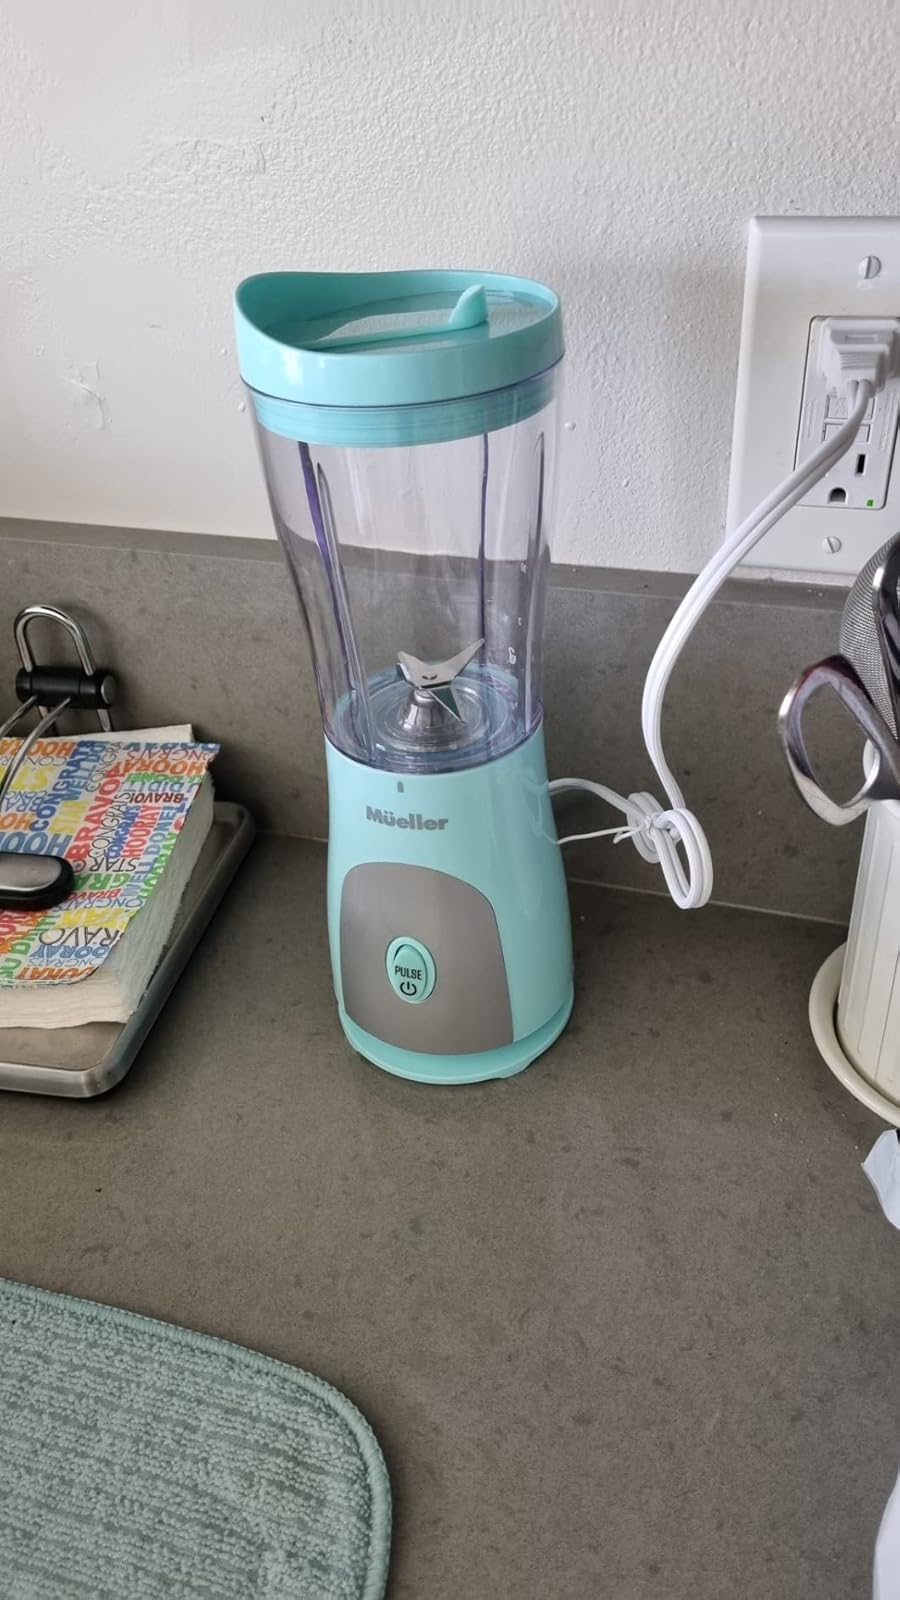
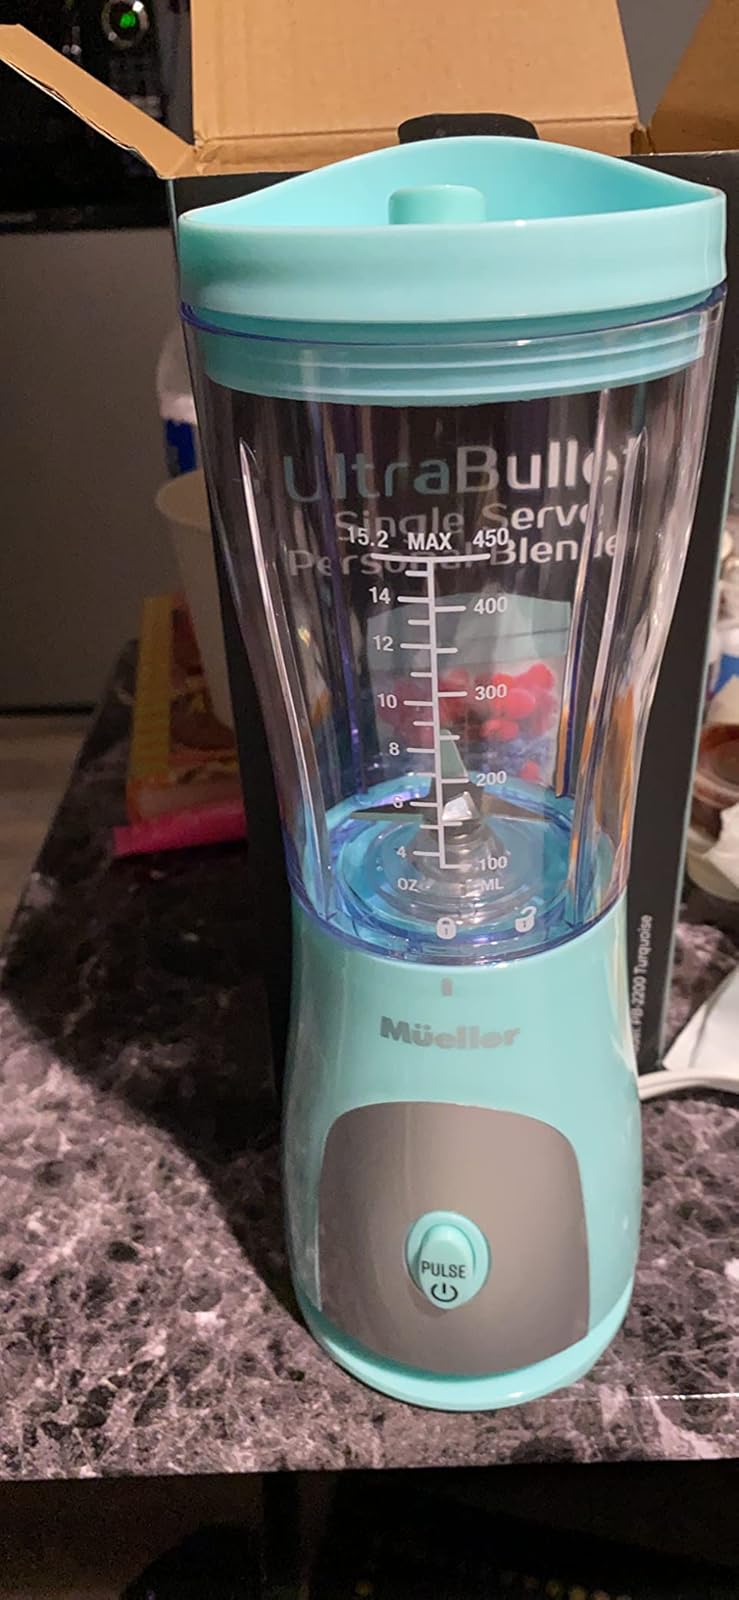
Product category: items_blender
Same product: yes